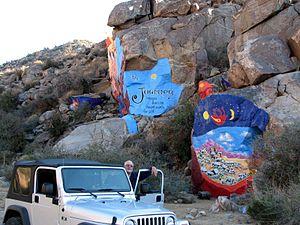
Chloride est un camp minier dans le comté de Mohave, dans l'Arizona, et est considéré comme la plus ancienne ville minière habitée en permanence dans l'État. La population saisonnière varie entre 150 et 250.